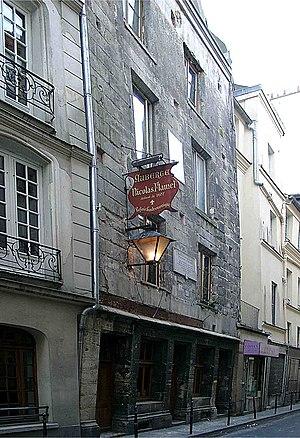
Le bourg Saint-Martin-des-Champs est un micro-quartier au nord-ouest du Marais créé par le lotissement au Moyen-Âge du domaine de l’Abbaye Saint-Martin-des-Champs.
La rue de Montmorency est une rue du 3ᵉ arrondissement de Paris, dans le quartier du Marais.
Cet article recense les monuments historiques du 3ᵉ arrondissement de Paris, en France.